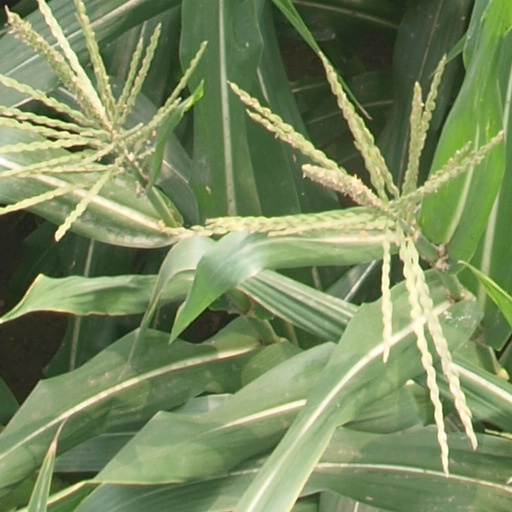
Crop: maize; corn